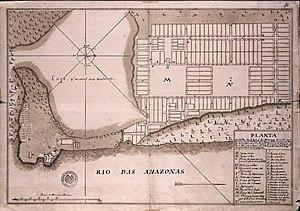
Plante du village de São José de Macapá, créée par l'ingénieur Gaspar João de Gronfelde en 1761.